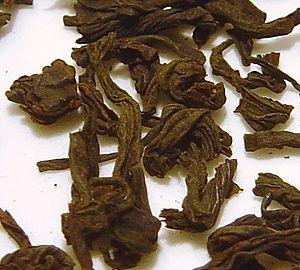
Le lapsang souchong, souvent simplement appelé lapsang, est un thé noir fumé originaire de la province de Fujian, située dans le sud-est de la Chine. Ce thé est considéré comme l'un de ceux dont la saveur est la plus marquée.